John Comerford

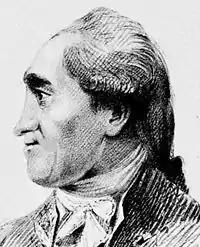
"Henry Flood," engraved by James Heath from Comerford's drawing, 1811

He spent the early part of his career in Kilkenny and neighbouring counties, but he also worked in Dublin. His first commissions were of family members, including Jane, Anne, and Michael Langton of High Street, Kilkenny in 1794, and Lady Dunsany. Others were from the Dublin Society, painting portraits of Thomas Braughall and Dr Edward Walsh. His portrait of Walsh was later etched for the "Dublin University Magazine" in 1834 by John Kirkwood. His earlier work has been likened to the work of American portrait-painter Gilbert Stuart, who lived in Dublin from 1787 to 1793, but he was influenced later by English–born artist George Chinnery.